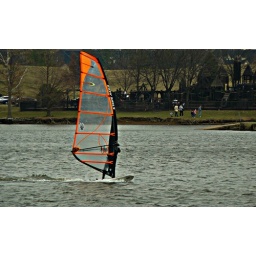
castle playground in the background crawling with kids and dogs